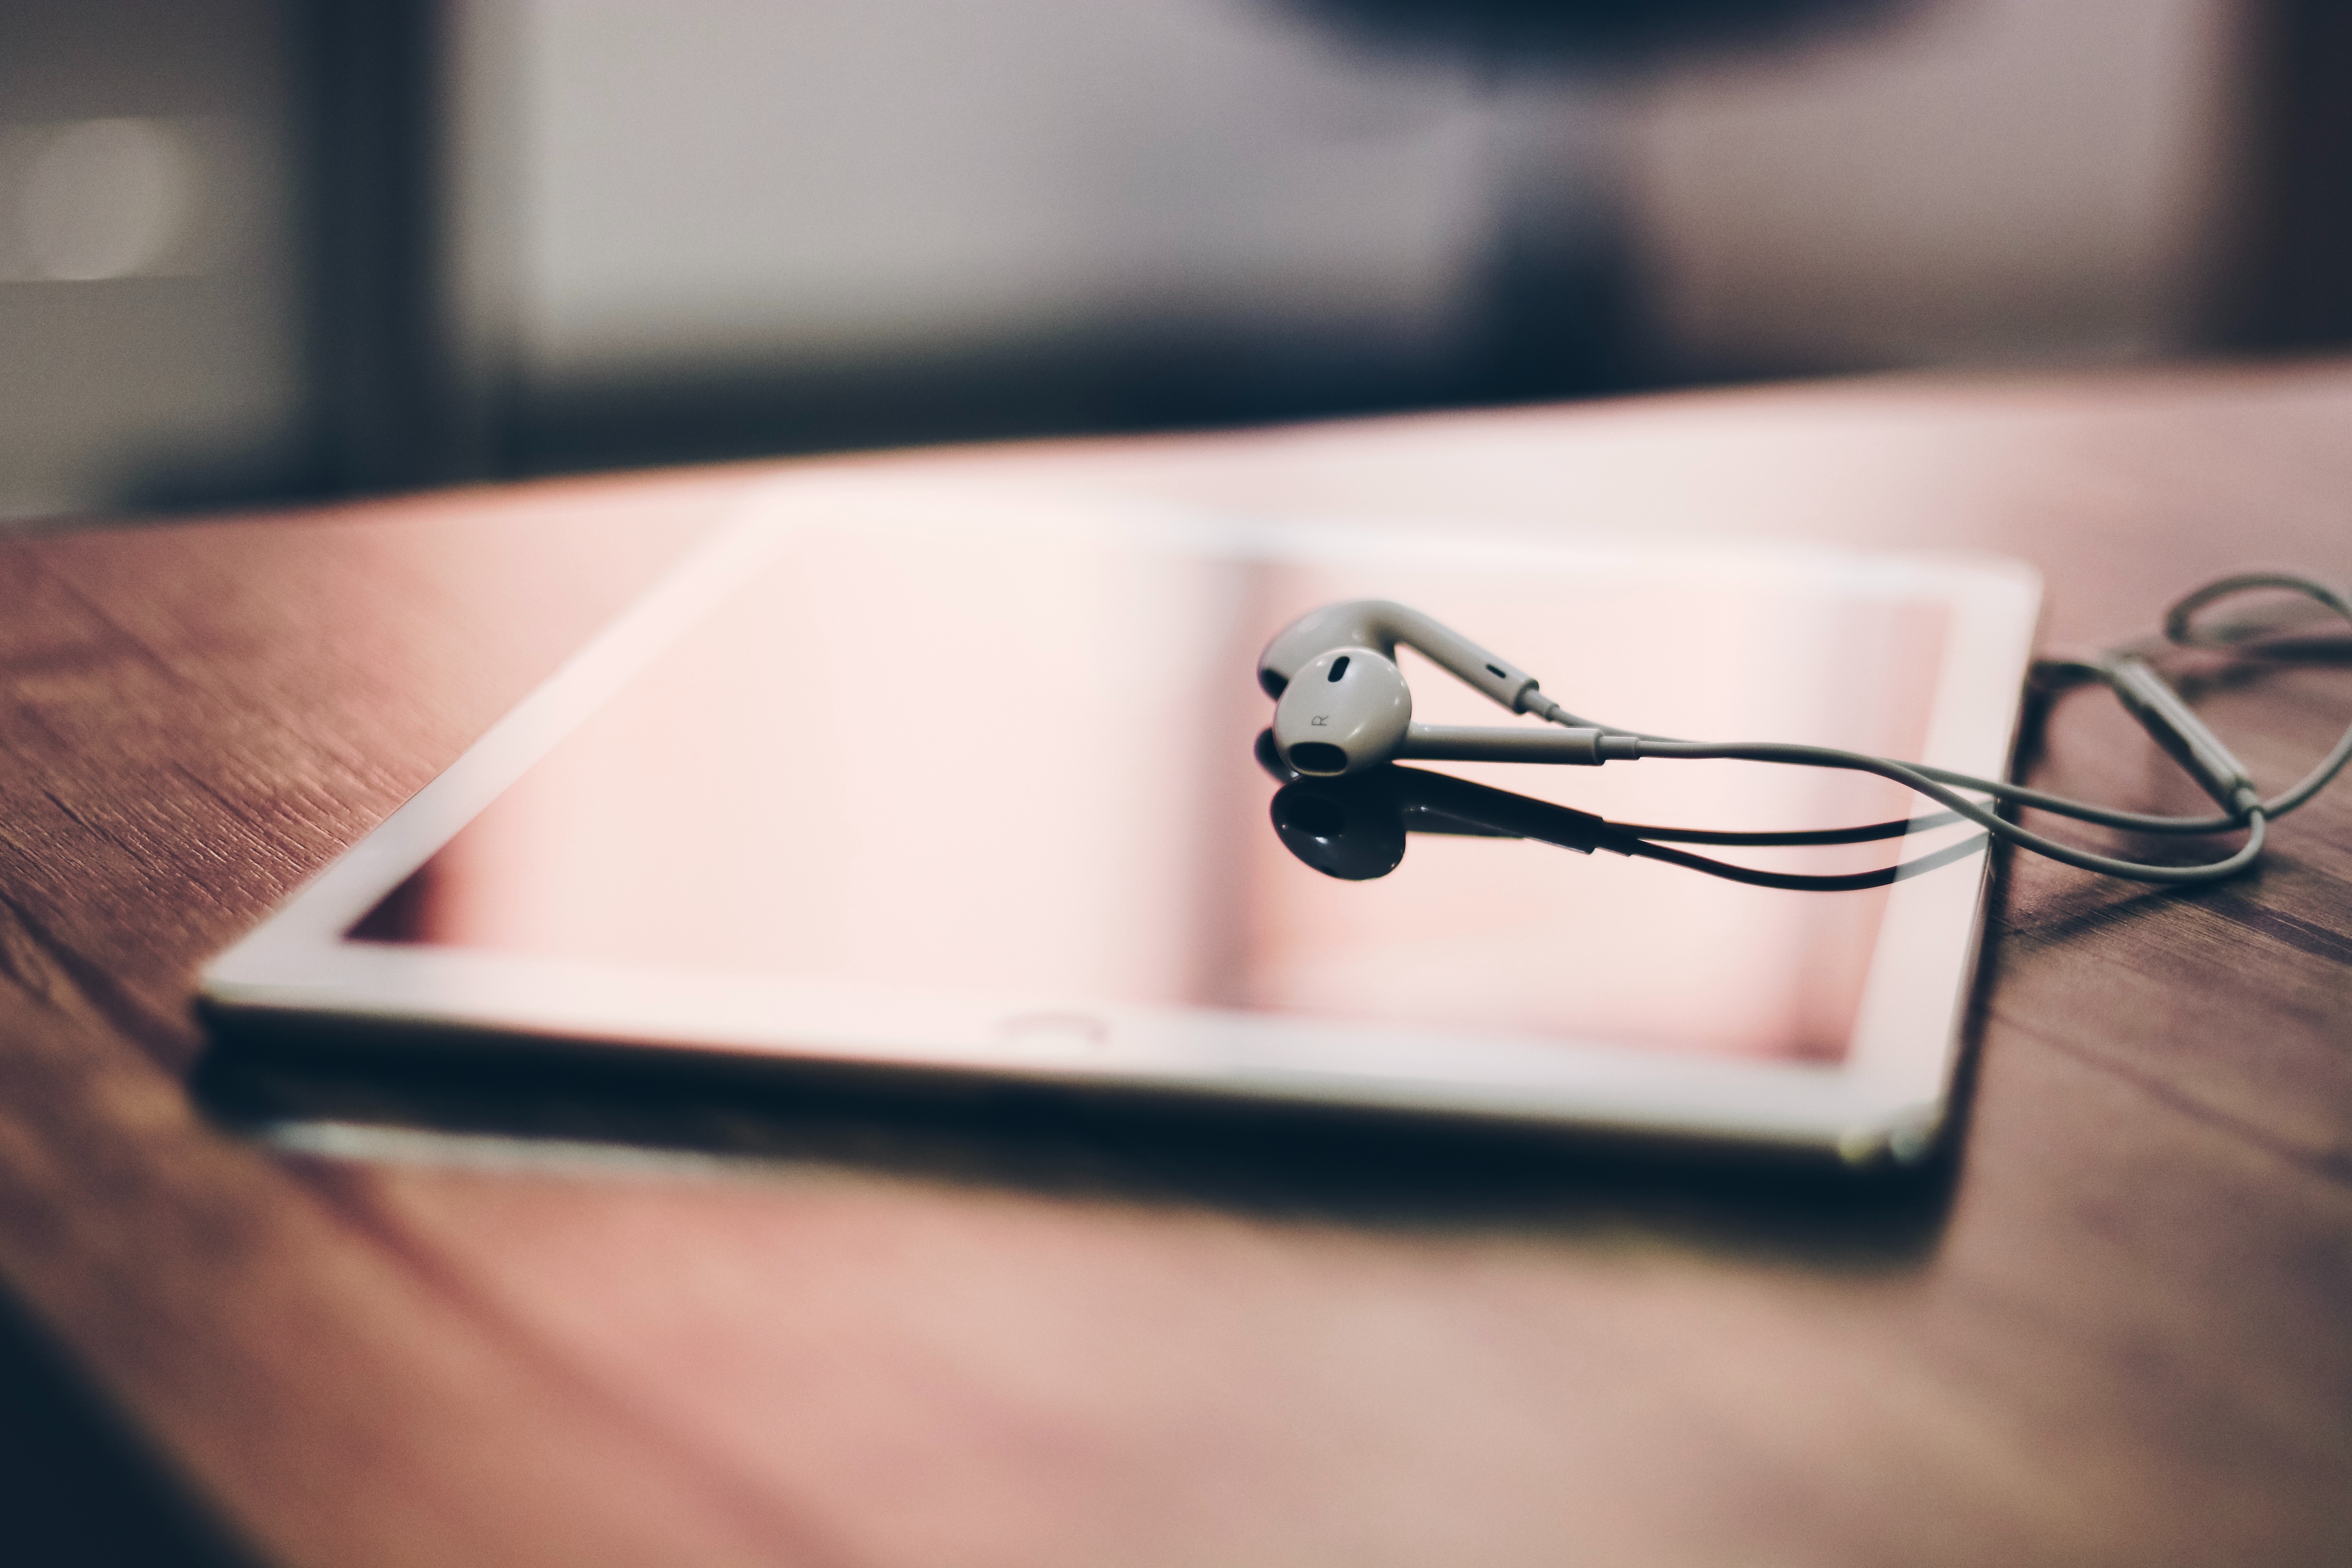
audio equipment, electronics, headphones, gadget, technology, electronic device, photography, headset